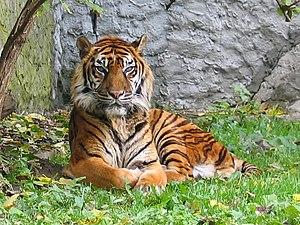
Un tigre de Sumatra (Panthera tigris sumatrae).
Voici la liste des carnivores par population.
Une sous-espèce du tigre est un groupe d’individus dont les caractéristiques morphologiques et géographiques sont différentes du tigre de référence Panthera tigris tigris. On compte actuellement neuf sous-espèces du tigre, la dernière décrite étant le tigre de Malaisie en 2004.
Un animal national est un animal choisi par une communauté comme son emblème en raison de sa représentativité, soit parce qu'il est caractéristique du territoire considéré, soit encore pour la Nouvelle Zélande le kiwi. Certains pays ont plusieurs animaux nationaux.
Le tigre de Sumatra est une sous-espèce du tigre qui vit sur l'île indonésienne de Sumatra. En 2008, sa population était en baisse, avec environ 441 à 679 individus, avec des sous-populations d'au maximum 50 individus.